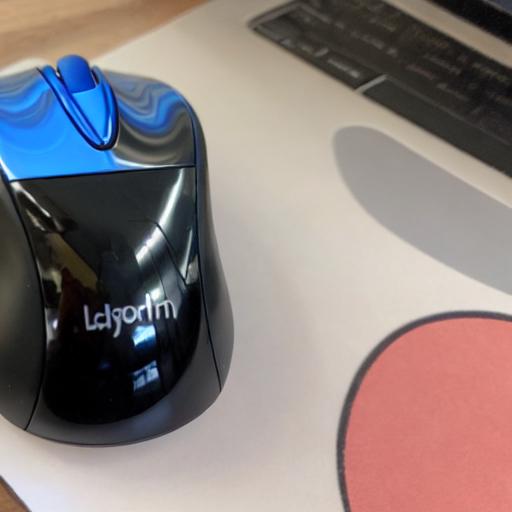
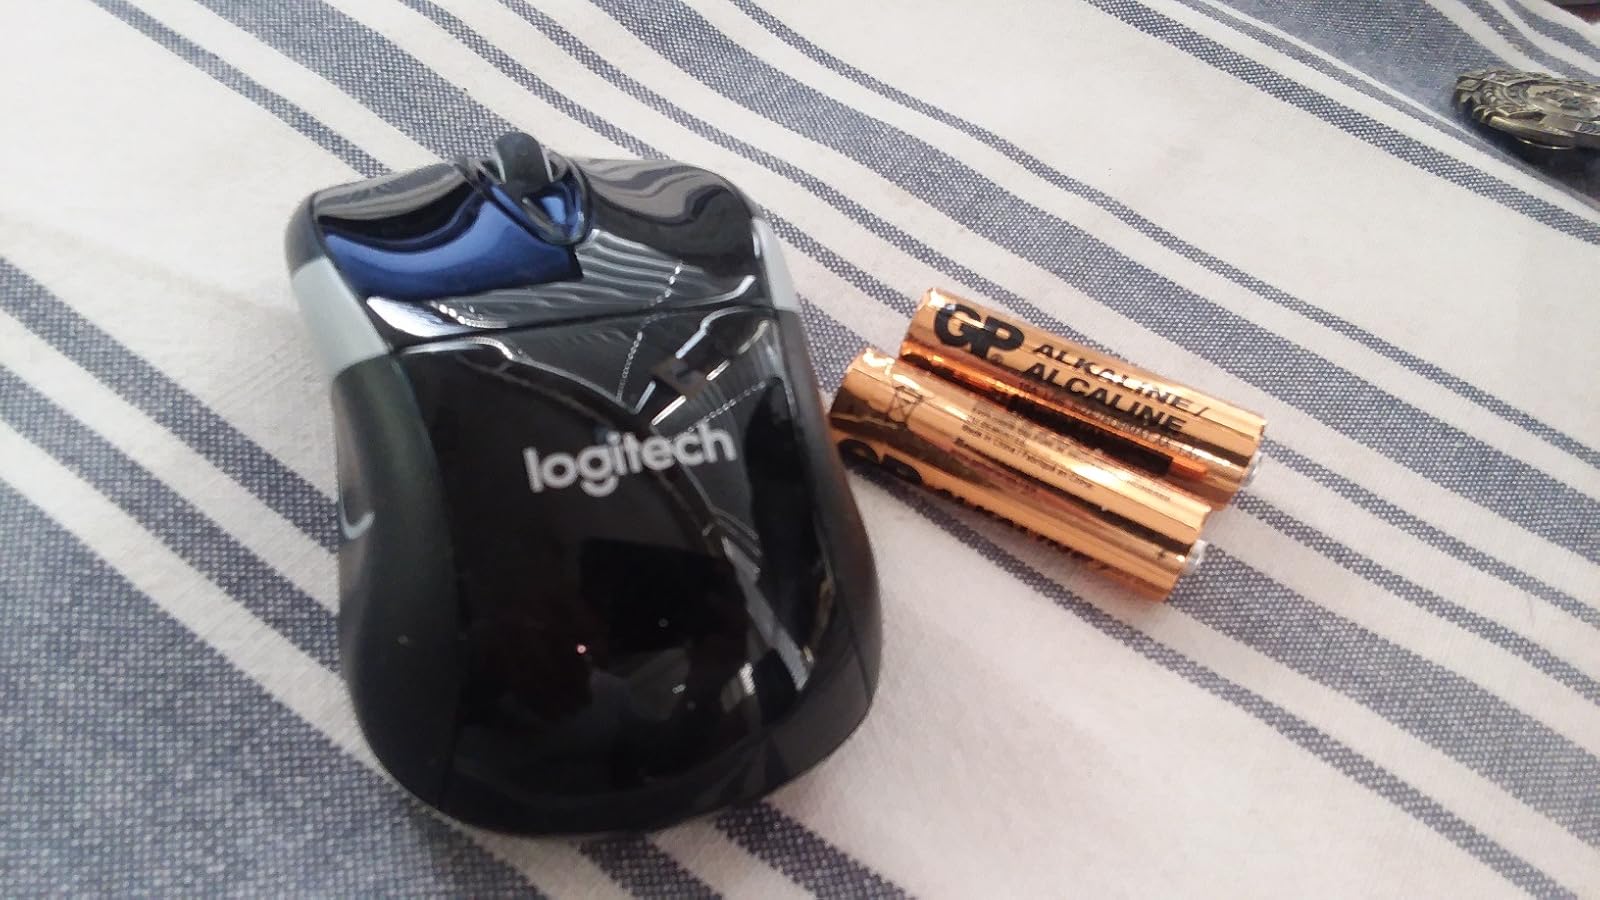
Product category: mouse
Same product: no